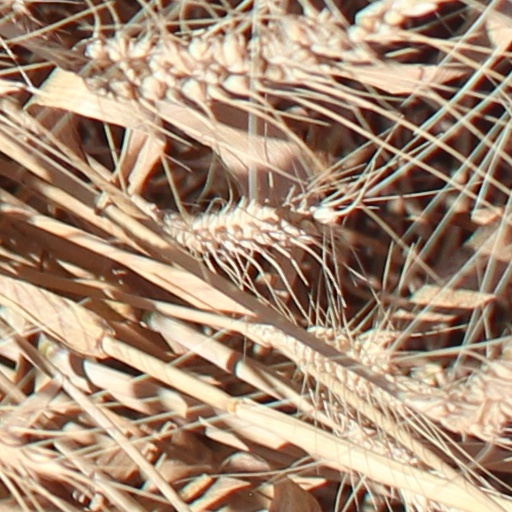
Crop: wheat